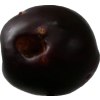
Label: plum